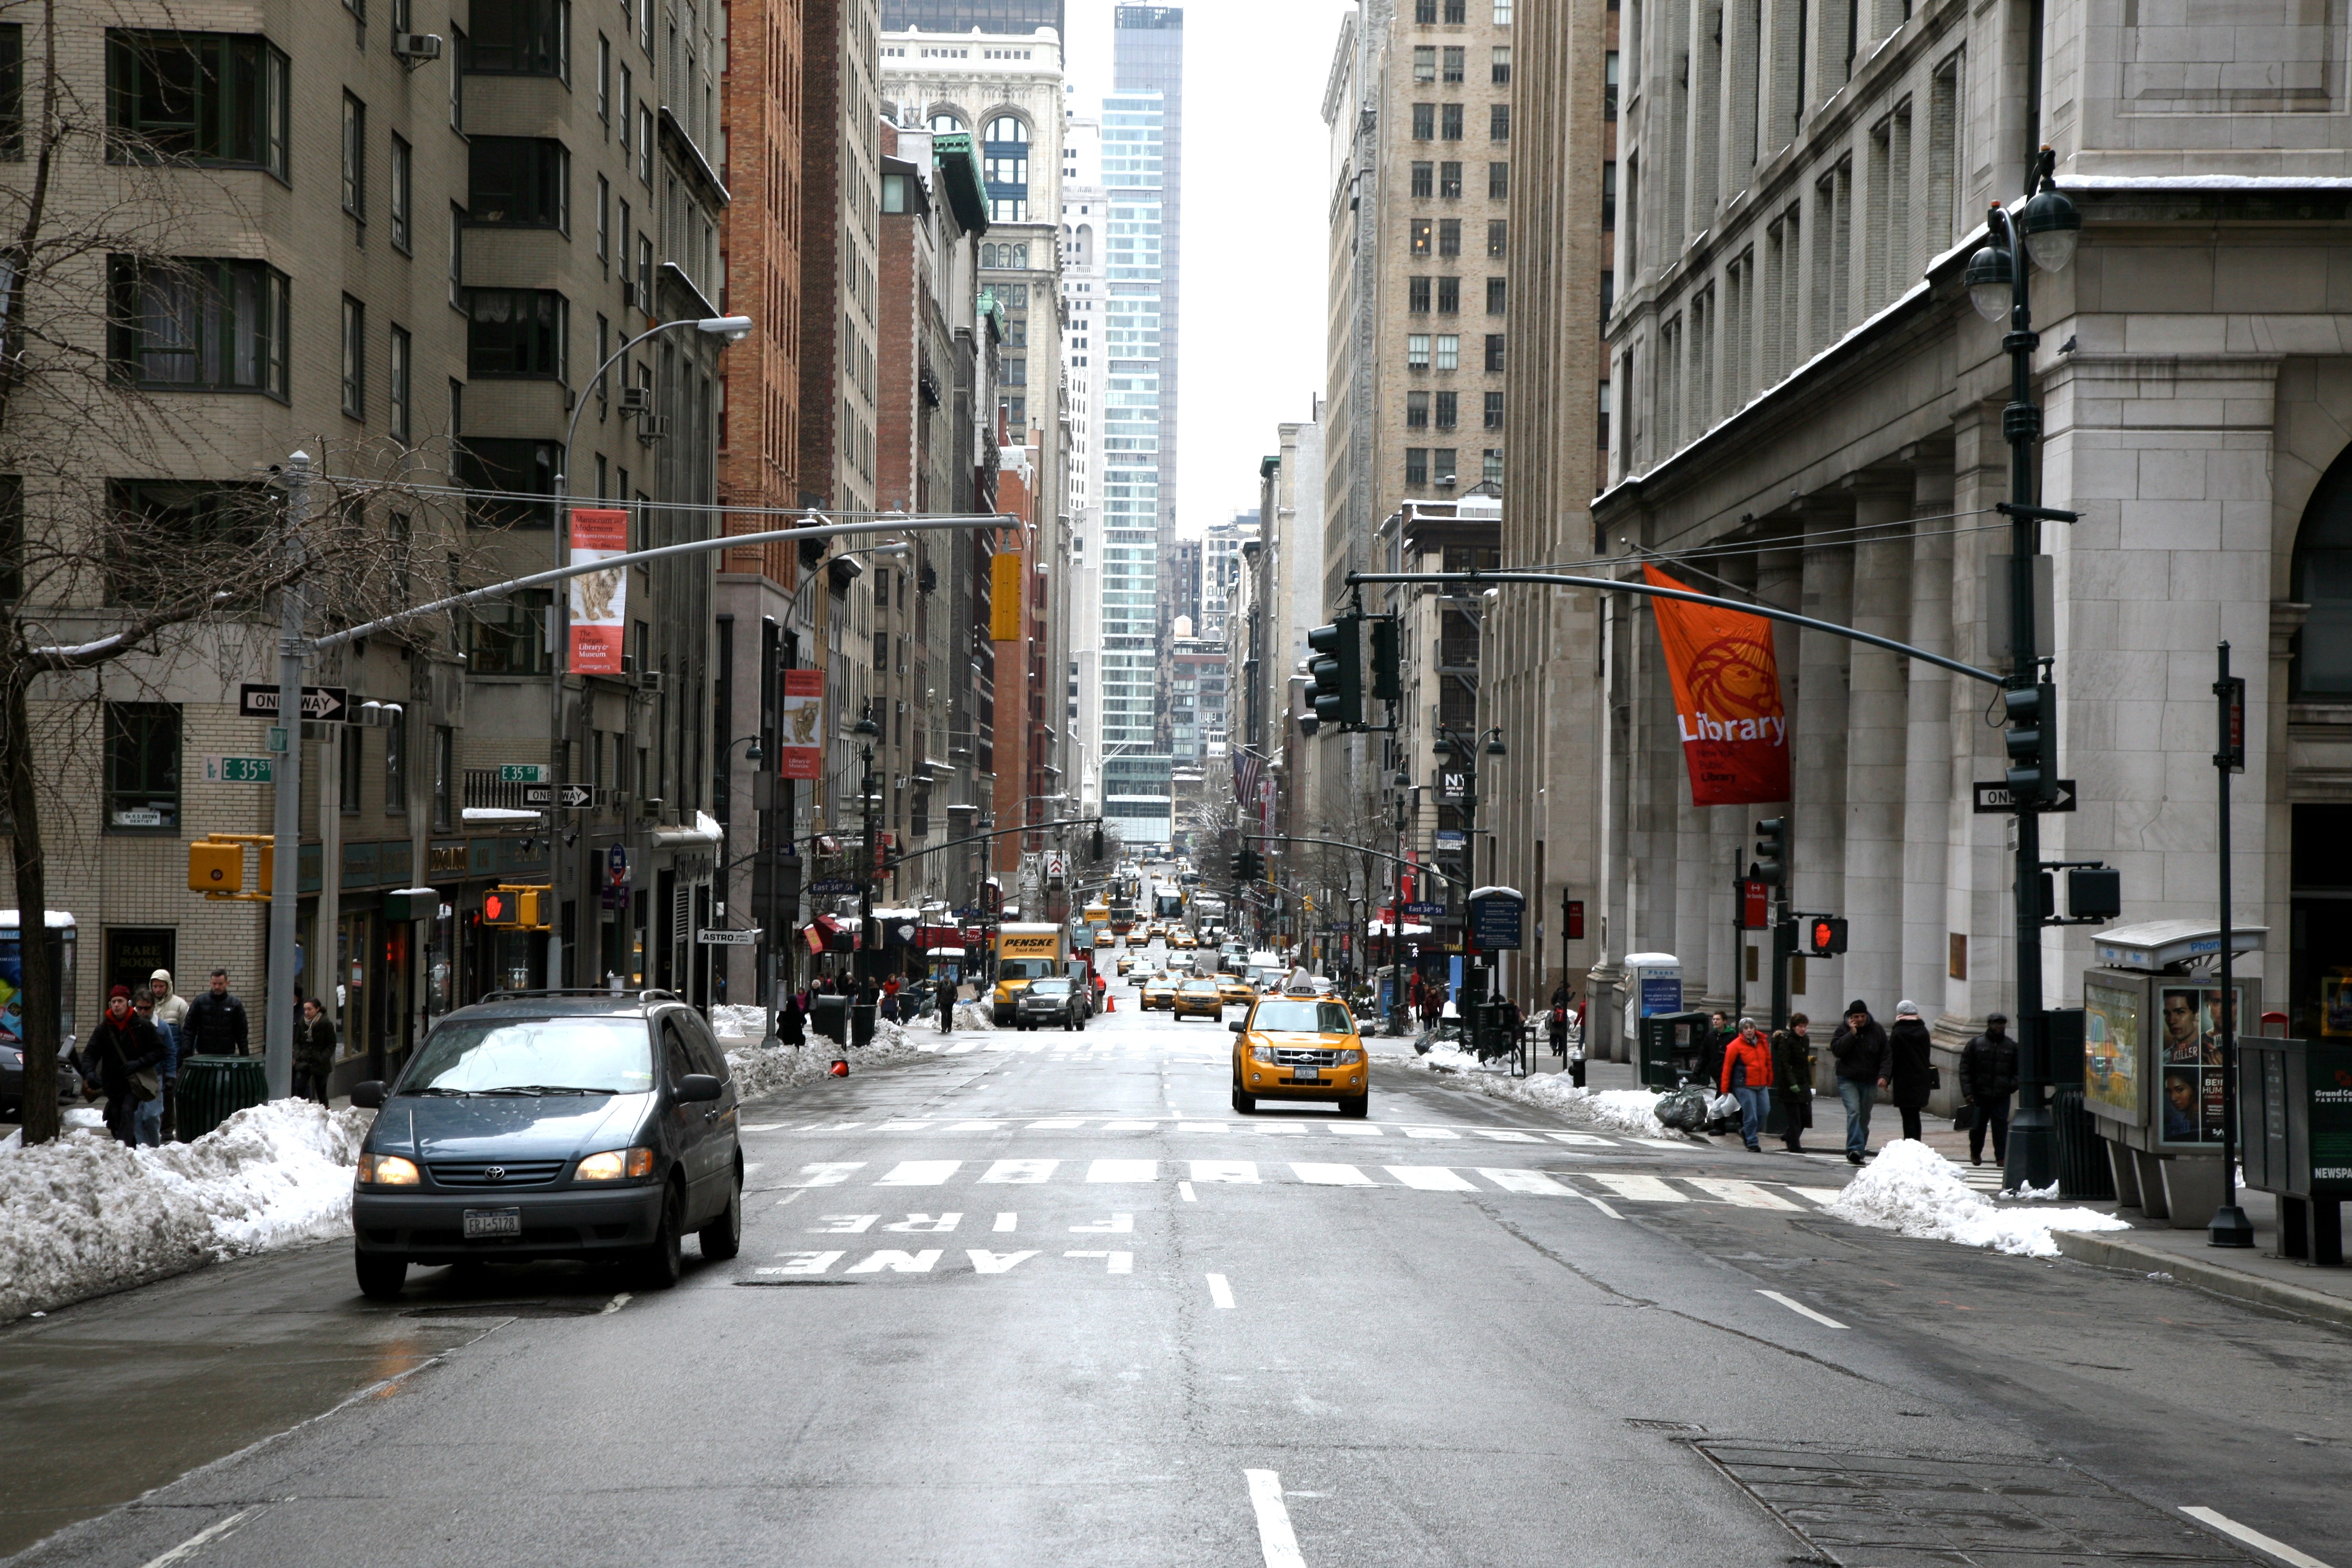
landscape, pedestrian, snow, road, street, town, alley, city, manhattan, cityscape, downtown, nyc, lane, newyork, infrastructure, newyorkcity, ny, urbanlandscape, midtown, selection, madisonavenue, murrayhill, neighbourhood, road surface, urban area, residential area, human settlement, nonbuilding structure